Vauluisant Abbey

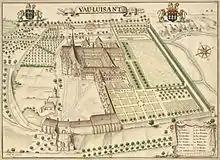
Vauluisant Abbey, by Roger de Gaignières.

Vauluisant Abbey, near Courgenay in the canton of Brienon-sur-Armançon, Yonne, France, is a Cistercian abbey founded in 1127 by a group of monks from Preuilly Abbey (Seine-et-Marne) who came to settle between the forest of Othe and the , an area near the borders of Île-de-France, Champagne and Burgundy that had come to be far from human habitation. They diverted the waters of the little River Alain and by 1 April 1129, works were far enough advanced for Henri Sanglier, the archbishop of Sens, to consecrate the modest oratory. By 1140 Vauluisant was fully operational. The abbey church was consecrated in 1149. In the second half of the 12th century, granges were established to cultivate abbey lands far from the abbey itself, at Beauvais, Toucheboeuf, Livanne, Cérilly, Armentières, worked by lay brothers who lived communally. Ironworks were established, fuelled by the dense woodlands, and tileworks, whose kilns were also fired by forest timber. The energetic Cistercians of Vauluisant produced more than the abbey needed; the surplus was sold in the market towns of Troyes and Provins, where the abbots retained domiciles, and at the cathedral town of Sens.